Third Battle of Komárom (1849)

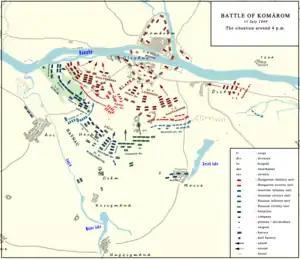
Third battle of Komárom. 11 July 1849. The situation around 4 p.m

In the morning of 11 July, the Ács forest was held by the battalions of the reinforced Schneider brigade, which were designed as outposts, as well as two battalions of the Reischach brigade. Around 10 a.m., these troops took their positions in the sketchy trenches on the forest's eastern edge. The Hungarian attack, which started at 12:30, took by surprise the Austrians, who, although they heard the gunshots coming from the direction of Herkály, they thought that it was only a fake attack, like those performed in the days before. Colonel Janik wrote in his memories that his attack, carried out on the extreme right flank, drove out the enemy from the Meggyfa forest and much of the Ács forest, capturing also 2 of their cannons. The enemy was pushed to the western edge of the Ács forest According to Colonel Schneider, the attacking enemy troops were 12 battalions and were composed partly of territorial militias, with a couple of three-pounder guns. He wrote that in the forest fight against the numerically superior Hungarians, the Austrian battle line broke in several points, and the Austrian troops from the center and from the portion of the forest near to the Danube, were pushed back to the wooden barricades and trenches positioned at the western edge of the Ács forest. But this attack, probably carried out only by the vanguard of the attacking troops, could not hold this position, because here the Schneider brigade reorganized its troops, and with the reinforcements which arrived there, pushed them back with a bayonet charge and with the support of the infantry and artillery positioned in the trenches between the forest and the locality of Ács. With this counterattack the Schneider brigade took back the trenches from the eastern edge of the forest. But here the Hungarians counterattacked with fresh troops and 4 batteries, pushing back again the Austrians to the trenches and barricades from the western edge of the forest, causing heavy losses to the imperials, and dispersing almost completely the Austrian 3. battalion of the Hess infantry regiment. But the Hungarians could not bring with them their batteries, and during the fight they used all their cartridges, so when they arrived to the western edge of the forest, they were hit very hard by the Austrian artillery and infantry, reinforced by the Bianchi, Reischach and Sartori brigades. The Bianchi brigade deployed in the western edge of the forest, the Reischach brigade was brought from the western bank of the Concó creek, while the Sartori brigade was kept in reserve on the hills in front of Ács. The Reischach brigade advanced in the northern side of the wood to a clearing, where they met the Hungarian battalions, which were holding two earthworks. Reischach gave order to his soldiers to deliver a volley and his artillery to fire grape shots at the attacking Hungarians, and sent one of his battalions to encircle them. The Hungarians resisted with great losses, but when the encircling Austrian battalion appeared, they retreated in disorder until the vineyards near the Monostor fort, where Lieutenant Colonel Rakovszky tried to reorganize them. After sending the artillery to help the III corps, Klapka went to the right flank, and witnessed the retreat of the Hungarian troops from the forest.